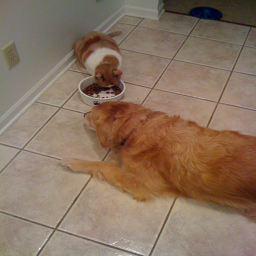
A dog laying next to  a food bowl with a cat eating
a cat eating out of a bowl with a dog laying on the floor near by
A cat eating out of a bowl of food as a dog watches.
A cat is eating food out of a bowl with a dog sitting nearby.
A dog laying next to a cat eating out of a food bowl.